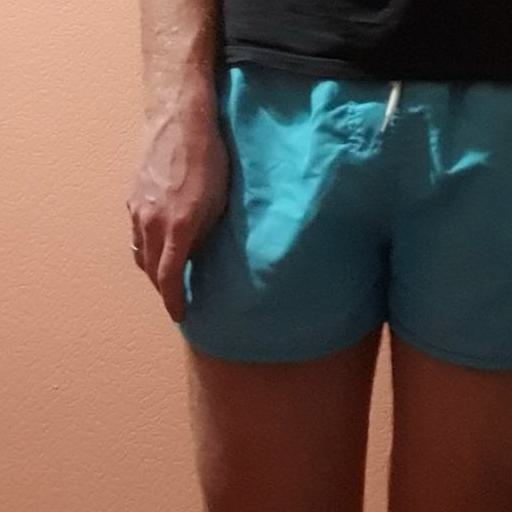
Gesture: no_gesture